2010 Australian Grand Prix

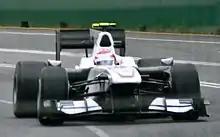
Kamui Kobayashi caused the first practice session to be stopped twice.

Three practice sessions were held before the Sunday race—two on Friday, and a third on Saturday. The Friday morning and afternoon sessions each lasted 90 minutes. The third session was held on Saturday morning and lasted an hour. Before the practice sessions, the pit lane speed limit was lowered from to after a request was made from race director Charlie Whiting on safety grounds. In the first practice session which was held in dry weather conditions, Robert Kubica set the fastest time early in the session with a lap of 1:26.927, almost two-tenths of a second faster than Rosberg. Button was third-fastest, ahead of Massa and Vettel. Alonso, Hamilton, Sébastien Buemi, Vitaly Petrov and Vitantonio Liuzzi rounded out the session's top ten drivers. Sauber driver Kamui Kobayashi caused the session to be suspended after forty minutes when he ran over a cone on the inside of turn eleven which tore off half his front wing and ran wide into the turn twelve gravel trap. A second suspension was caused after Kobayashi's second front wing broke off going into the third corner and debris was scattered across the circuit.